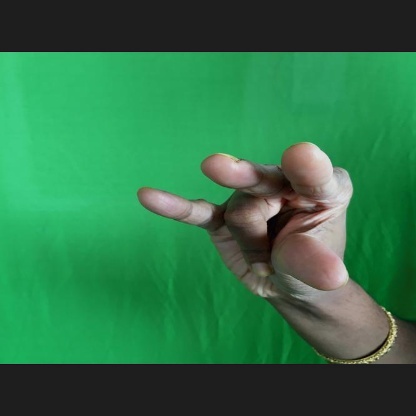
Mudra: Kangulam